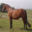
Label: horse